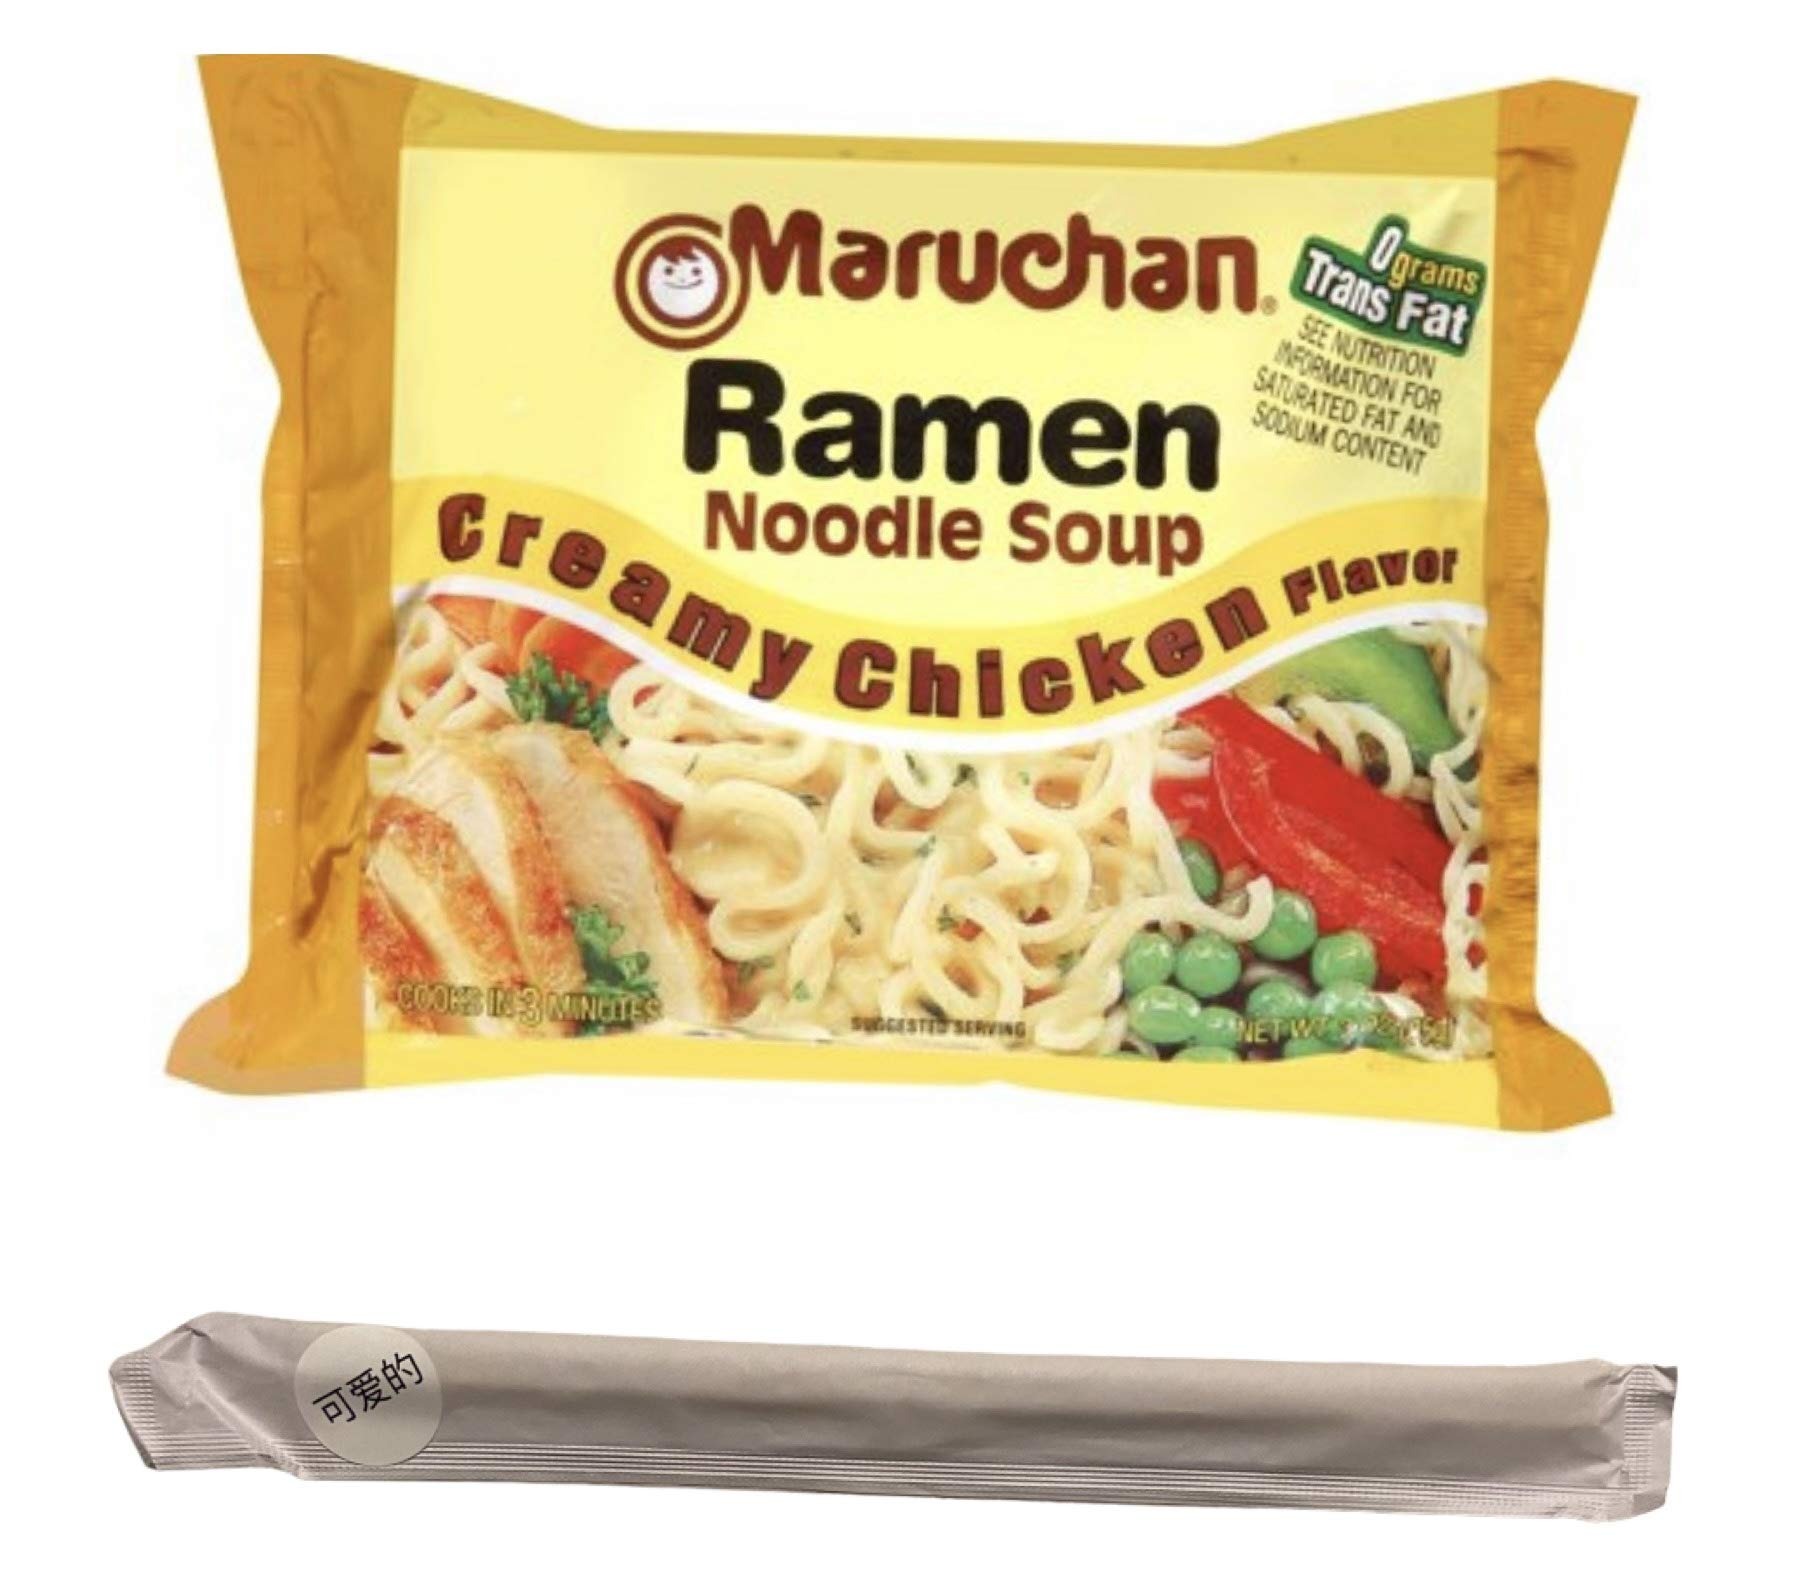
Item Name: kid stuff Maruchan Ramen Noodle Soup (3 oz) Creamy Chicken, 12 Count, with bonus set of Cutiepie Chopsticks Included
Bullet Point 1: Maruchan Ramen Noodle Soup
Bullet Point 2: Creamy Chicken
Bullet Point 3: 12 Count, 3 oz each
Bullet Point 4: Bonus Set of Cutiepie Chopsticks Included
Product Description: Ramen Noodle Soup, Creamy Chicken (3 oz), 12 Count, with set of Cutiepie Chopsticks Included
Value: 36.0
Unit: Ounce

Price: 6.24